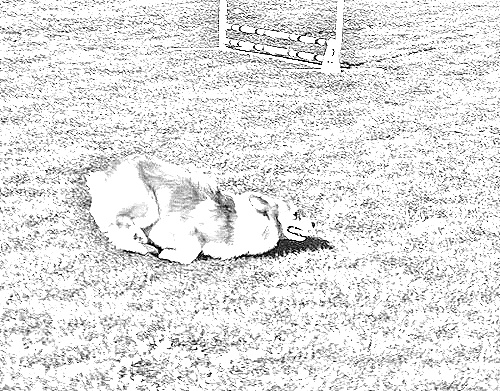
Portrait style: Sketch Portrait